Adam Harris

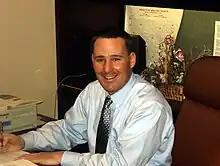
Harris at his desk in the Pennsylvania State Capitol

C. Adam Harris (born October 14, 1975) is a former Republican member of the Pennsylvania House of Representatives for the 82nd District. He was elected in 2002 and served until 2018.